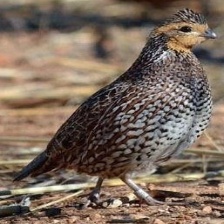
Species: MASKED BOBWHITE
Scientific name: COLINUS VIRGINIANUS RIDGWAYI
ImageNet parent category: quail